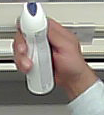
Product: rexona_spray